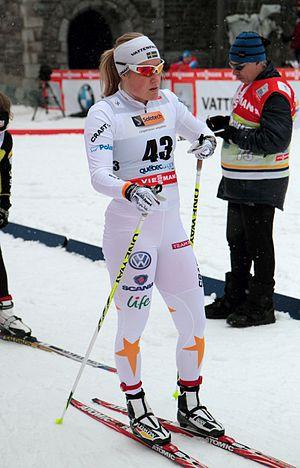
Hanna Falk, Coupe du monde de ski de fond 2012, Québec, Canada
Hanna Falk, née le 5 juillet 1989 à Ulricehamn, est une fondeuse suédoise. Elle est spécialiste du sprint, discipline dans laquelle est gagne trois manches de Coupe du monde.